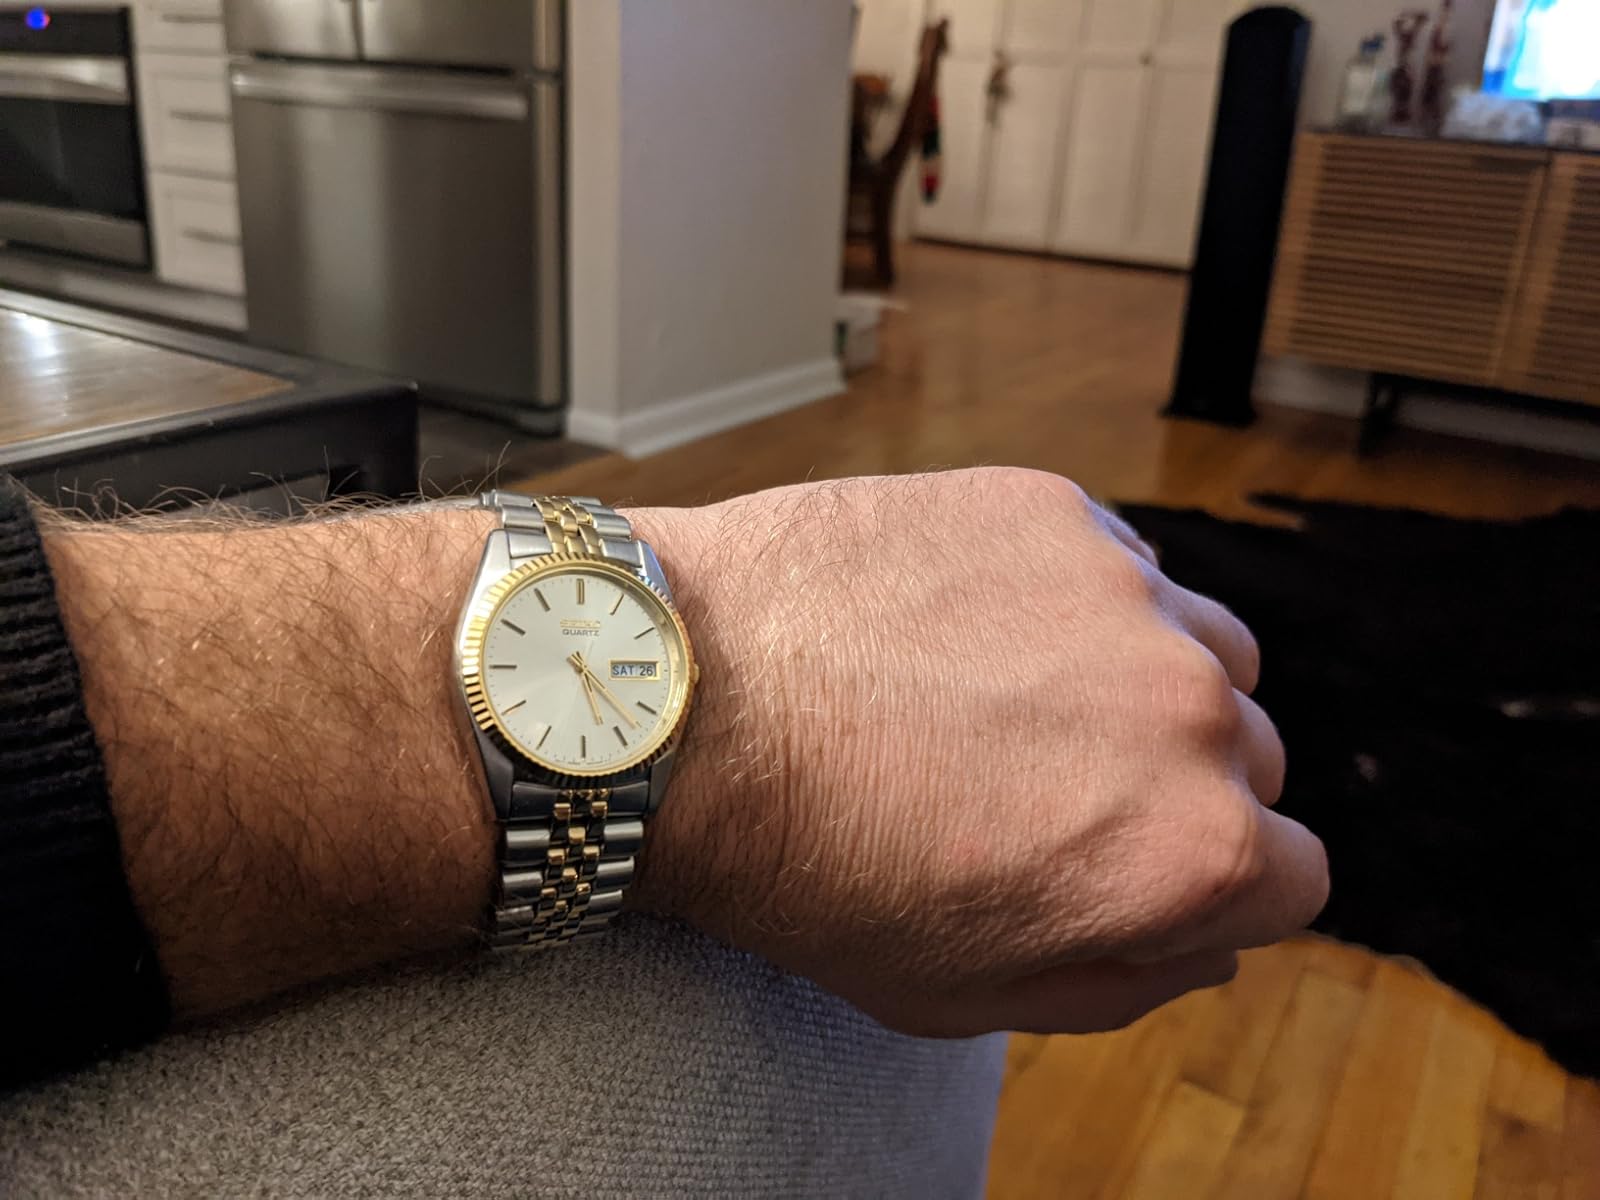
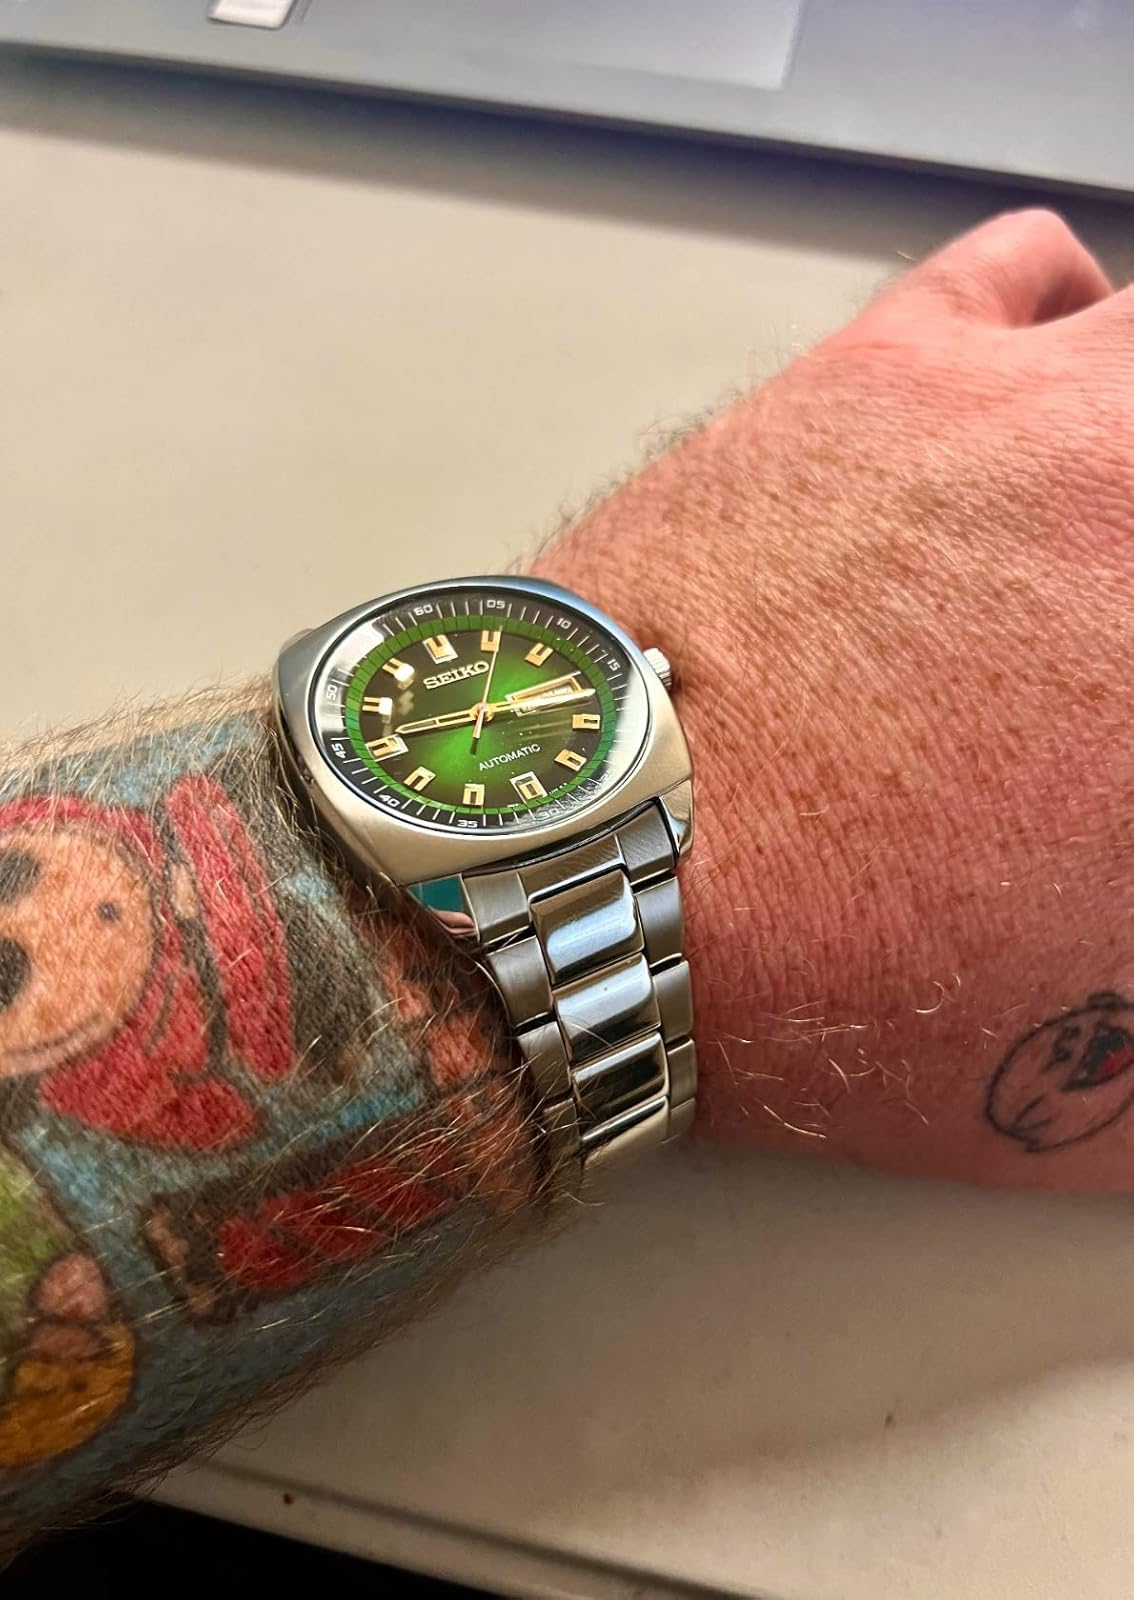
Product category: accessories_watch
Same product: no